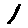
Label: 1